Partition of India

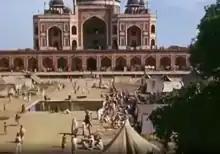
Muslim refugees in the Tomb of Humayun, 1947

The Punjab—the region of the five rivers east of Indus: Jhelum, Chenab, Ravi, Beas, and Sutlej—consists of inter-fluvial "doabs" ('two rivers'), or tracts of land lying between two confluent rivers (see map on the right):